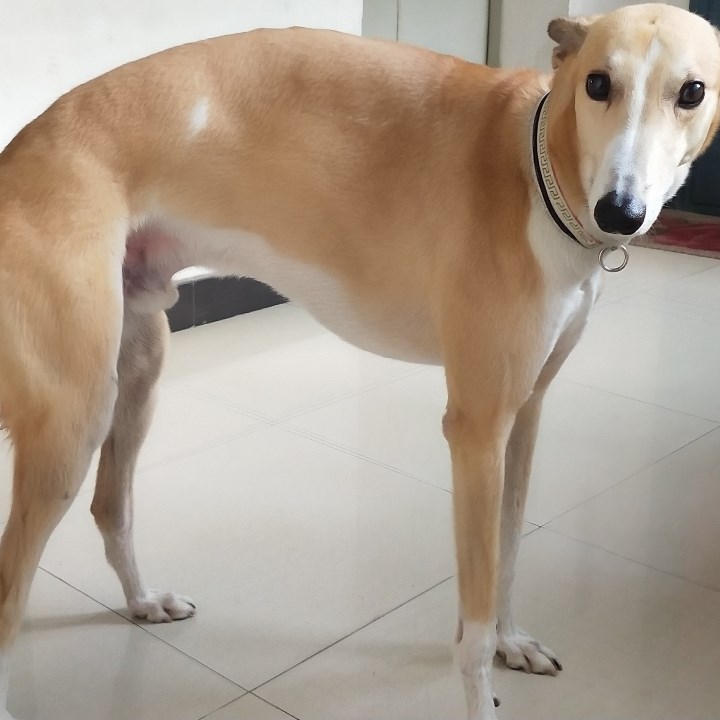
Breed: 234-n000065-whippet